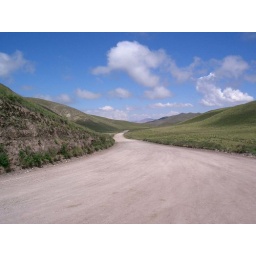
no trees, no bushes, no houses or animals - 4km above sea level.